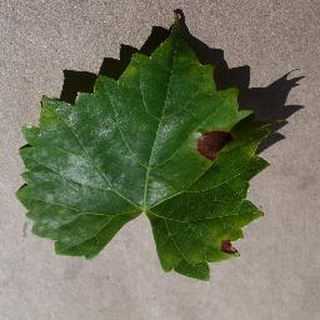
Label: grape_black_rot